Thoughts and prayers

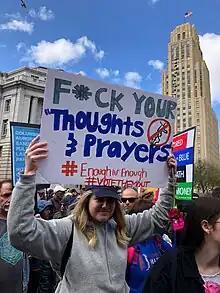
Protest sign decrying the phrase "thoughts and prayers" at March for Our Lives (2018)

Advocacy for gun control legislation in response to gun violence in the United States has been criticized repeatedly by the use of the phrase "now is not the time", offered as a defense against what could potentially be hastily drafted laws. David Weigel pointed out that repeated calls to wait for an "appropriate time" to discuss gun control is the strategy used by the National Rifle Association (NRA) to avoid meaningful legislative action. The BBC called "the enthusiasm gap" the "single biggest obstacle to new gun-control laws" in the United States: "Pro-gun politicians offer their thoughts and prayers, observe moments of silence and order flags flown half-staff. Then, in the quiet, legislative efforts are deferred and ultimately derailed."